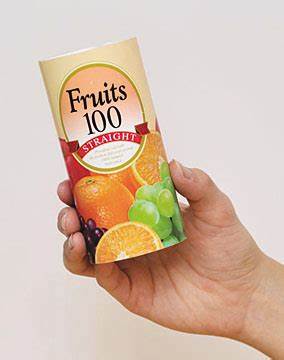
Waste category: cardboard